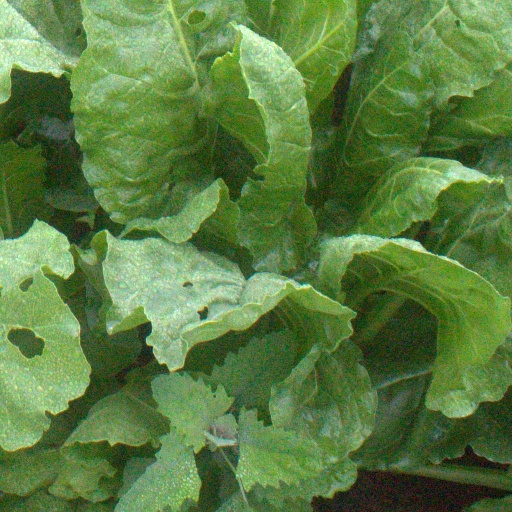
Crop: sugar beet